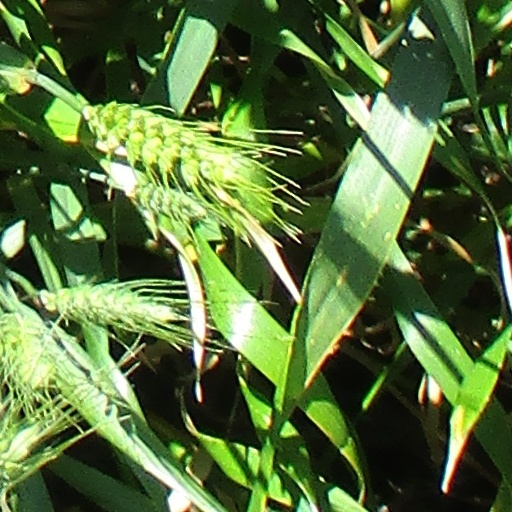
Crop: wheat